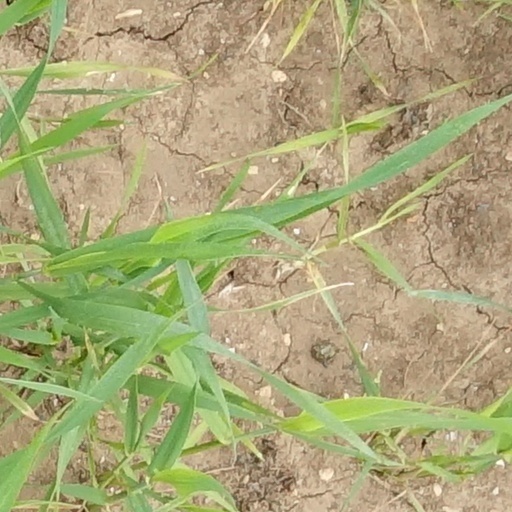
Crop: wheat